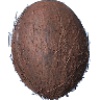
Label: Cocos 1